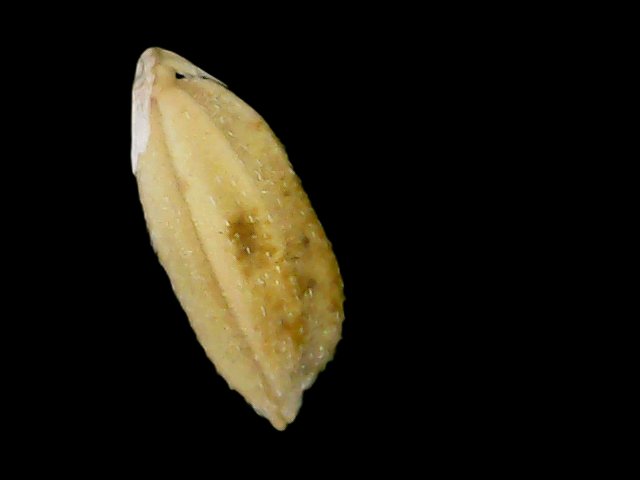
Rice variety: Bd33